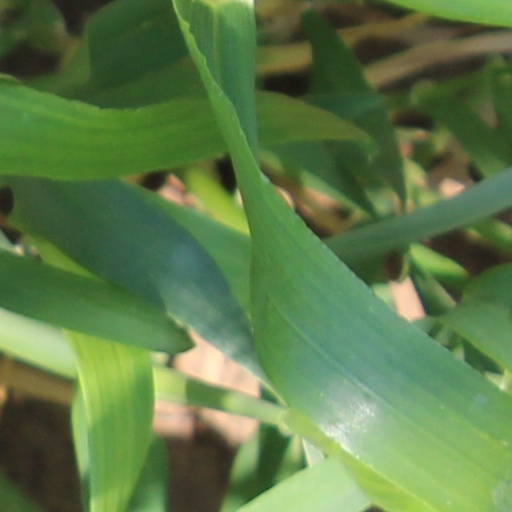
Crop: wheat